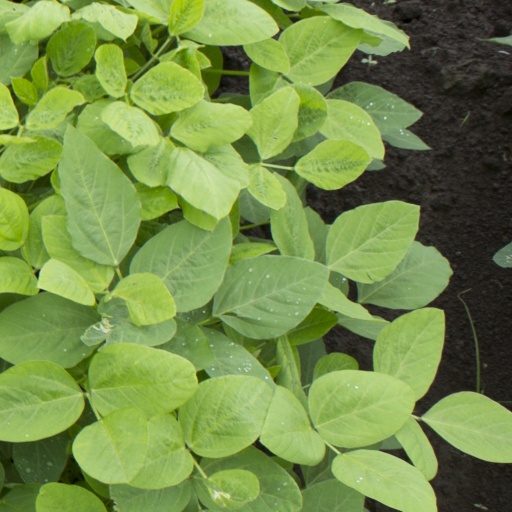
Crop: soybean